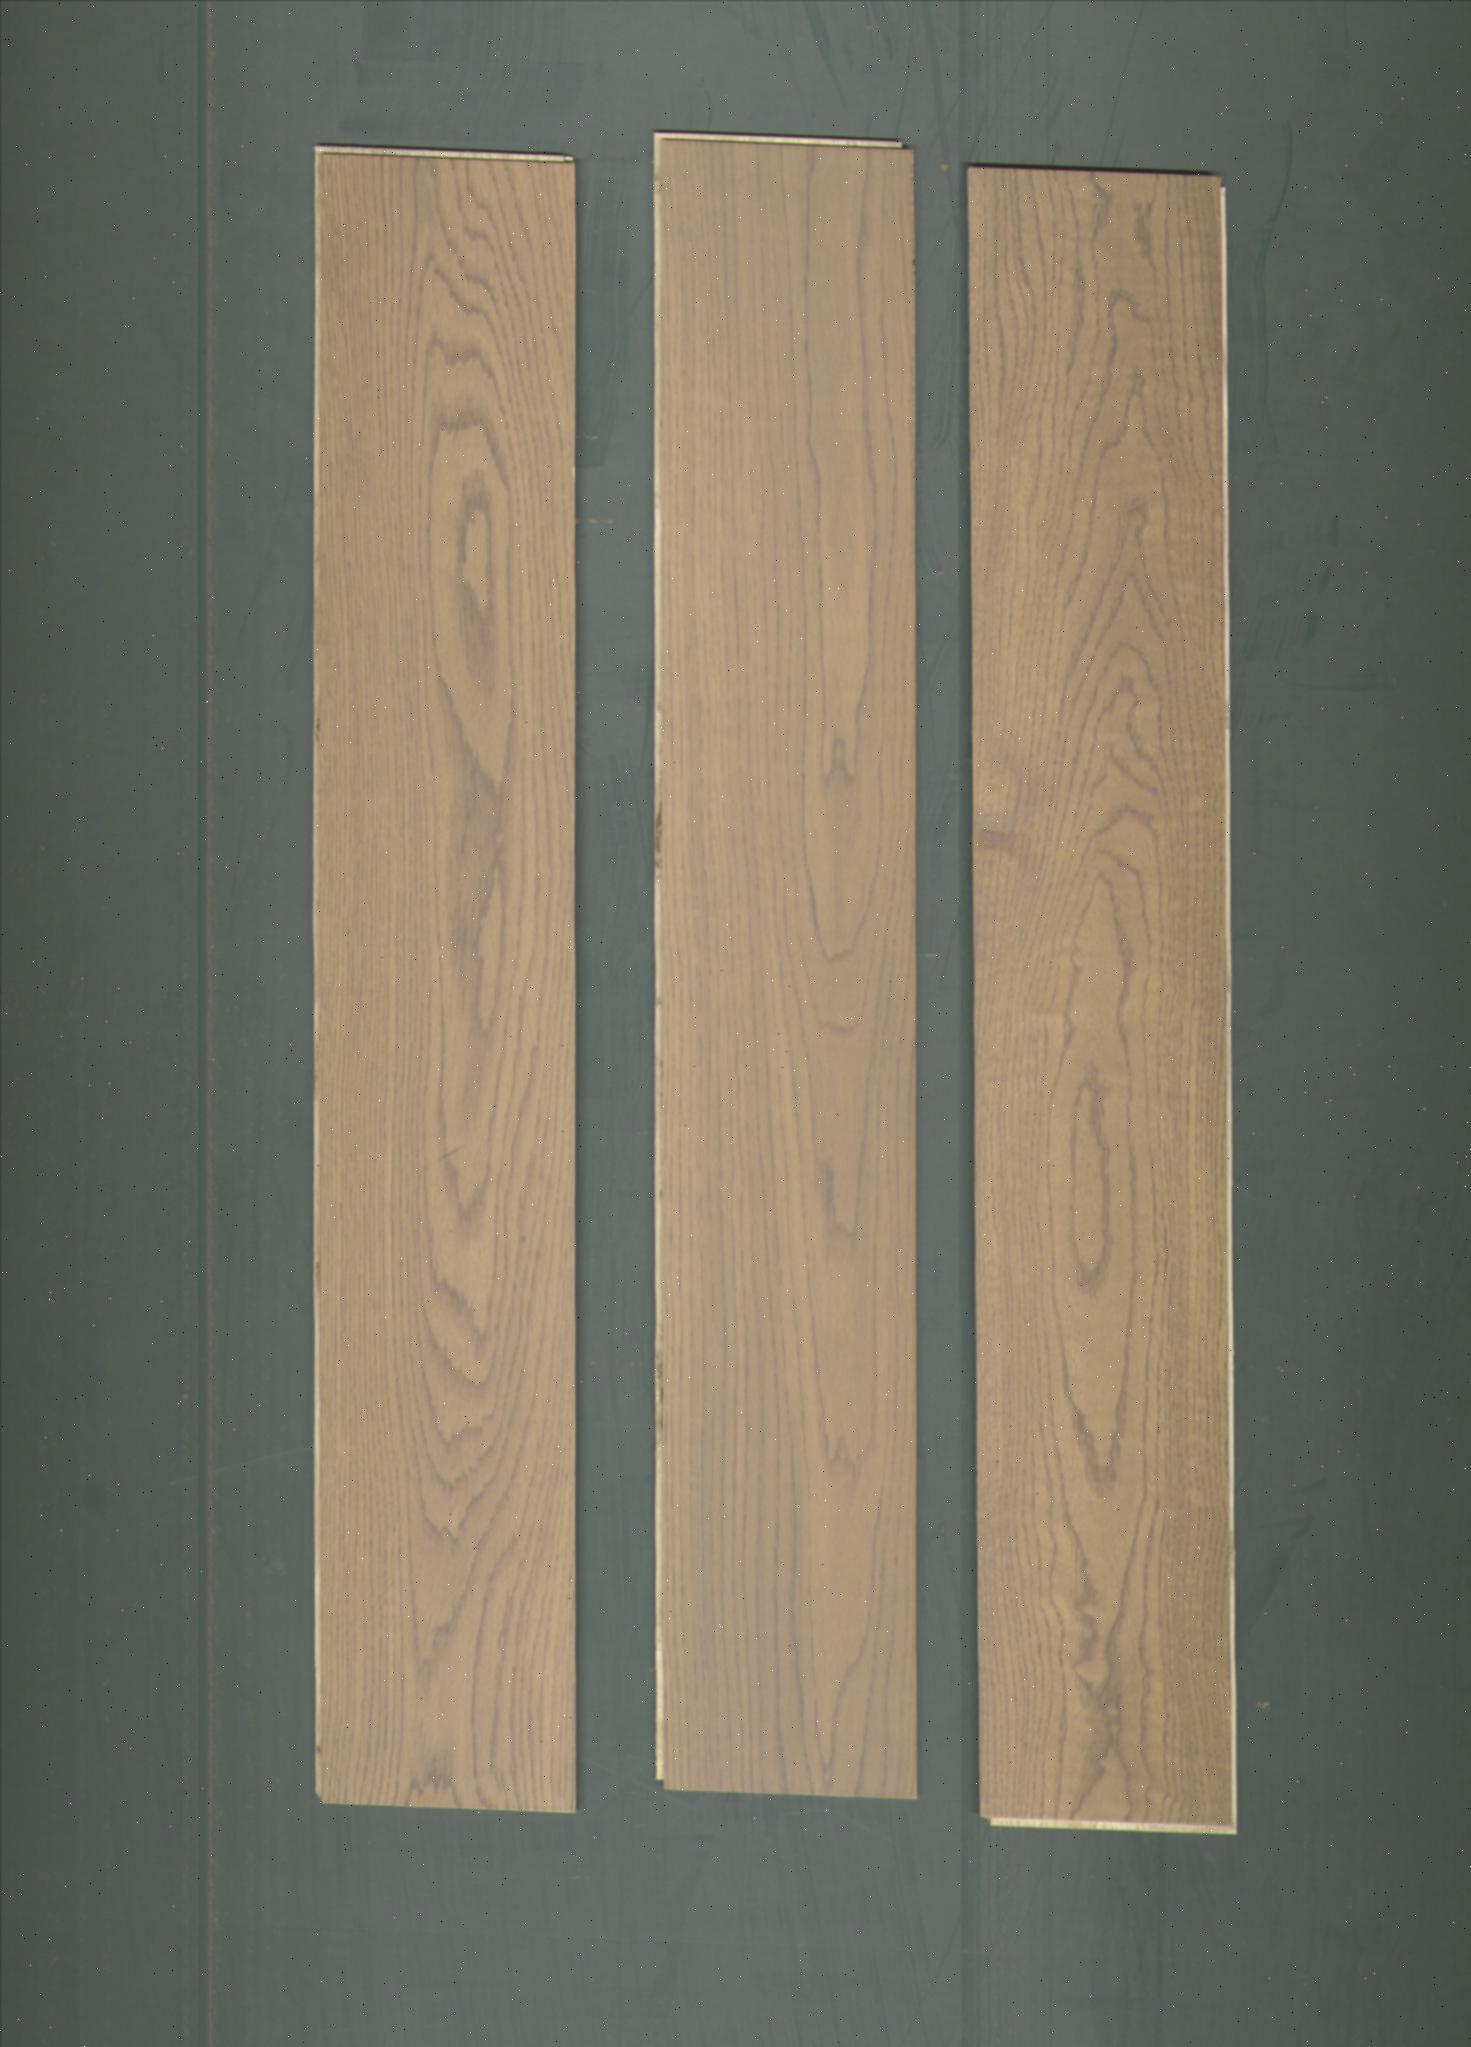
Label: mixers